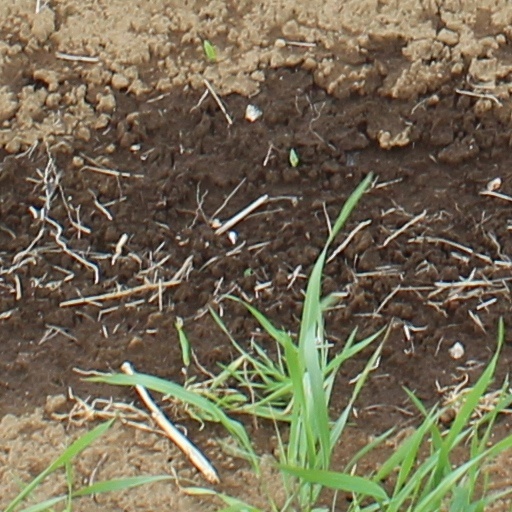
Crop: wheat